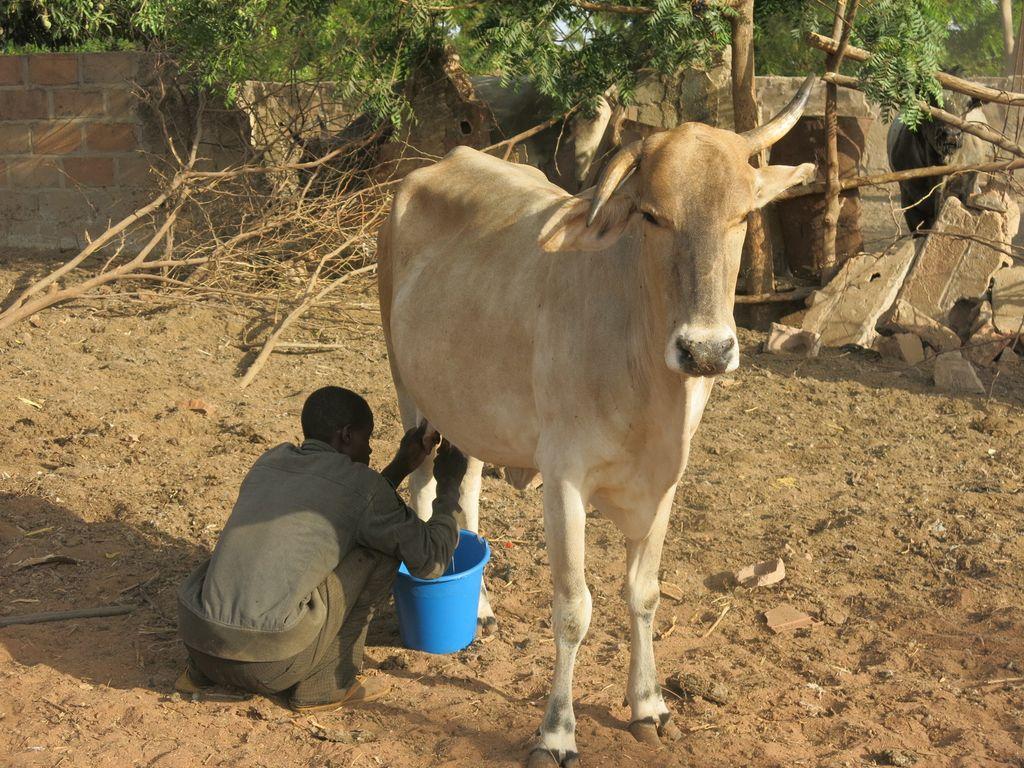
Mkulima anakama ngombe Kwa kutumia mikono miwili ,ngombe mwenyewe ametulia tuli tuli.